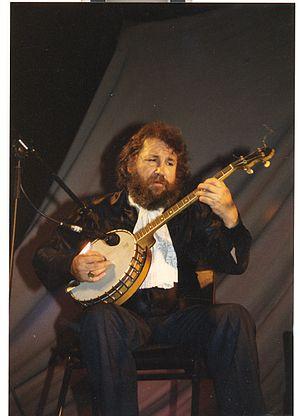
Bernard Mc Kenna, né le 16 décembre 1939 à Donnycarney, faubourg de Dublin et mort le 5 avril 2012 à Howth dans le comté de Dublin, est un chanteur et banjoïste irlandais.